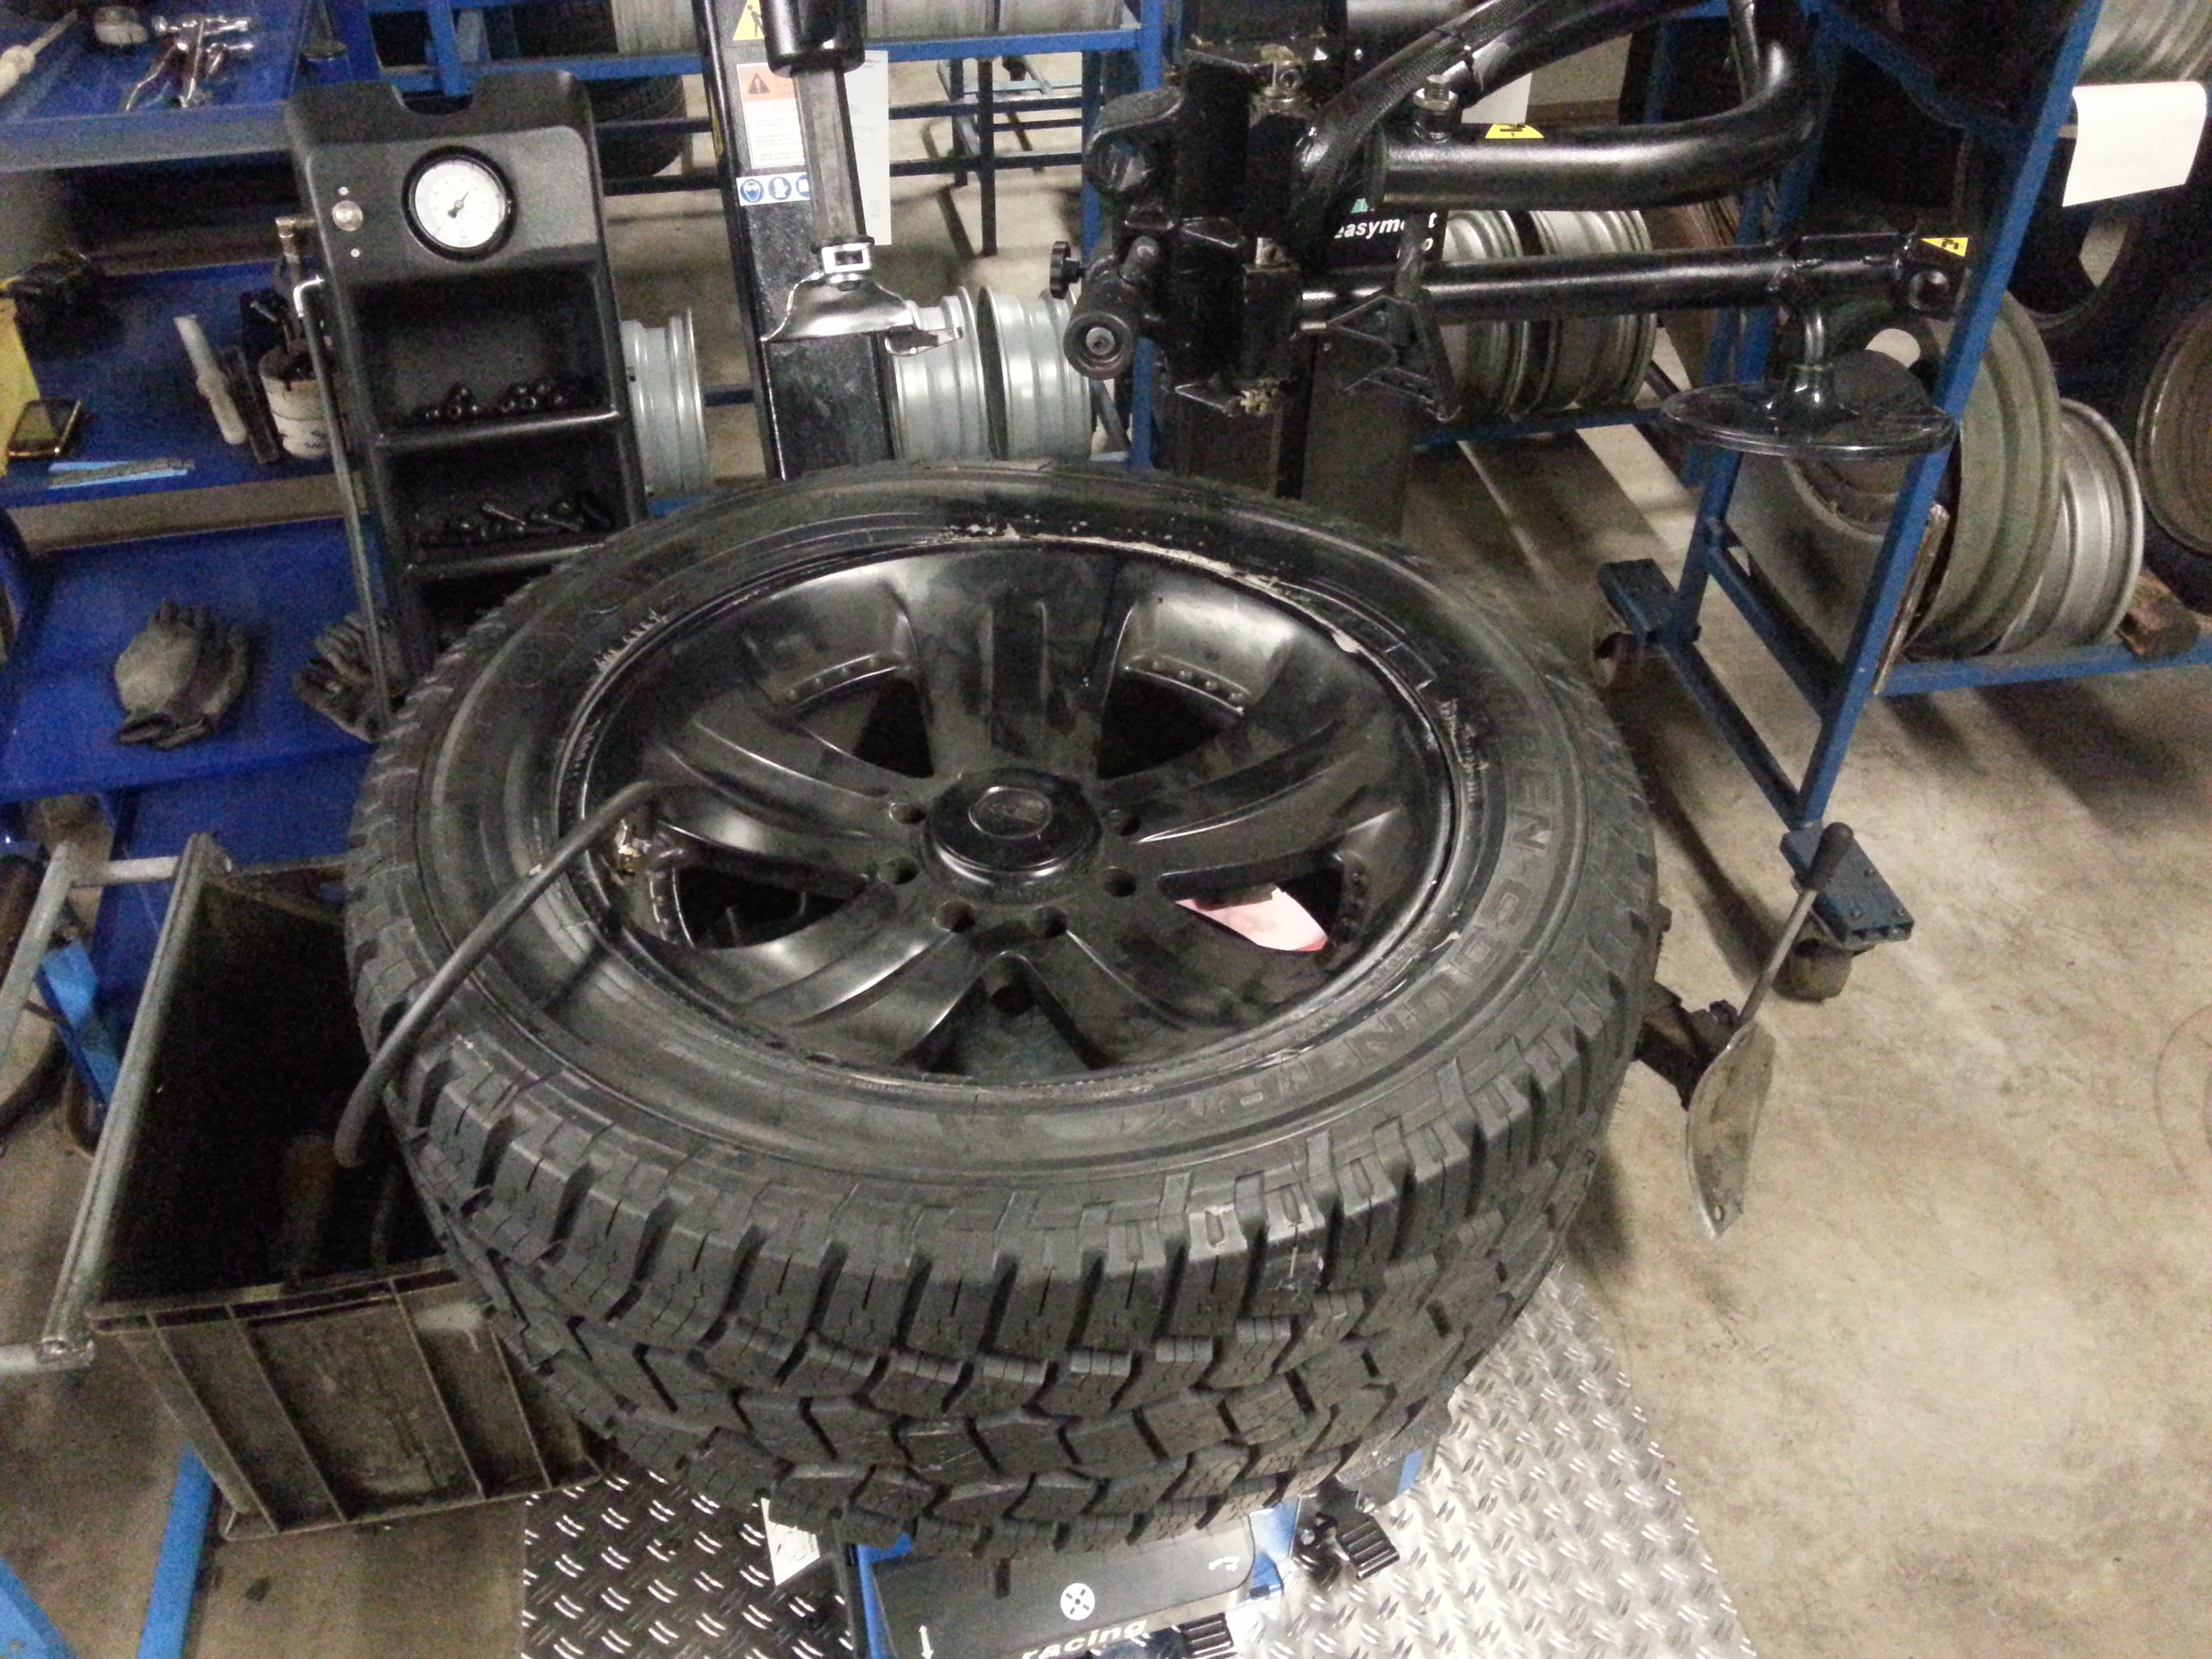
snow, winter, wheel, profile, tire, bumper, engine, rim, auto tires, winter tires, all terrain vehicle, auto part, automotive exterior, automotive tire, winter tyres compulsory